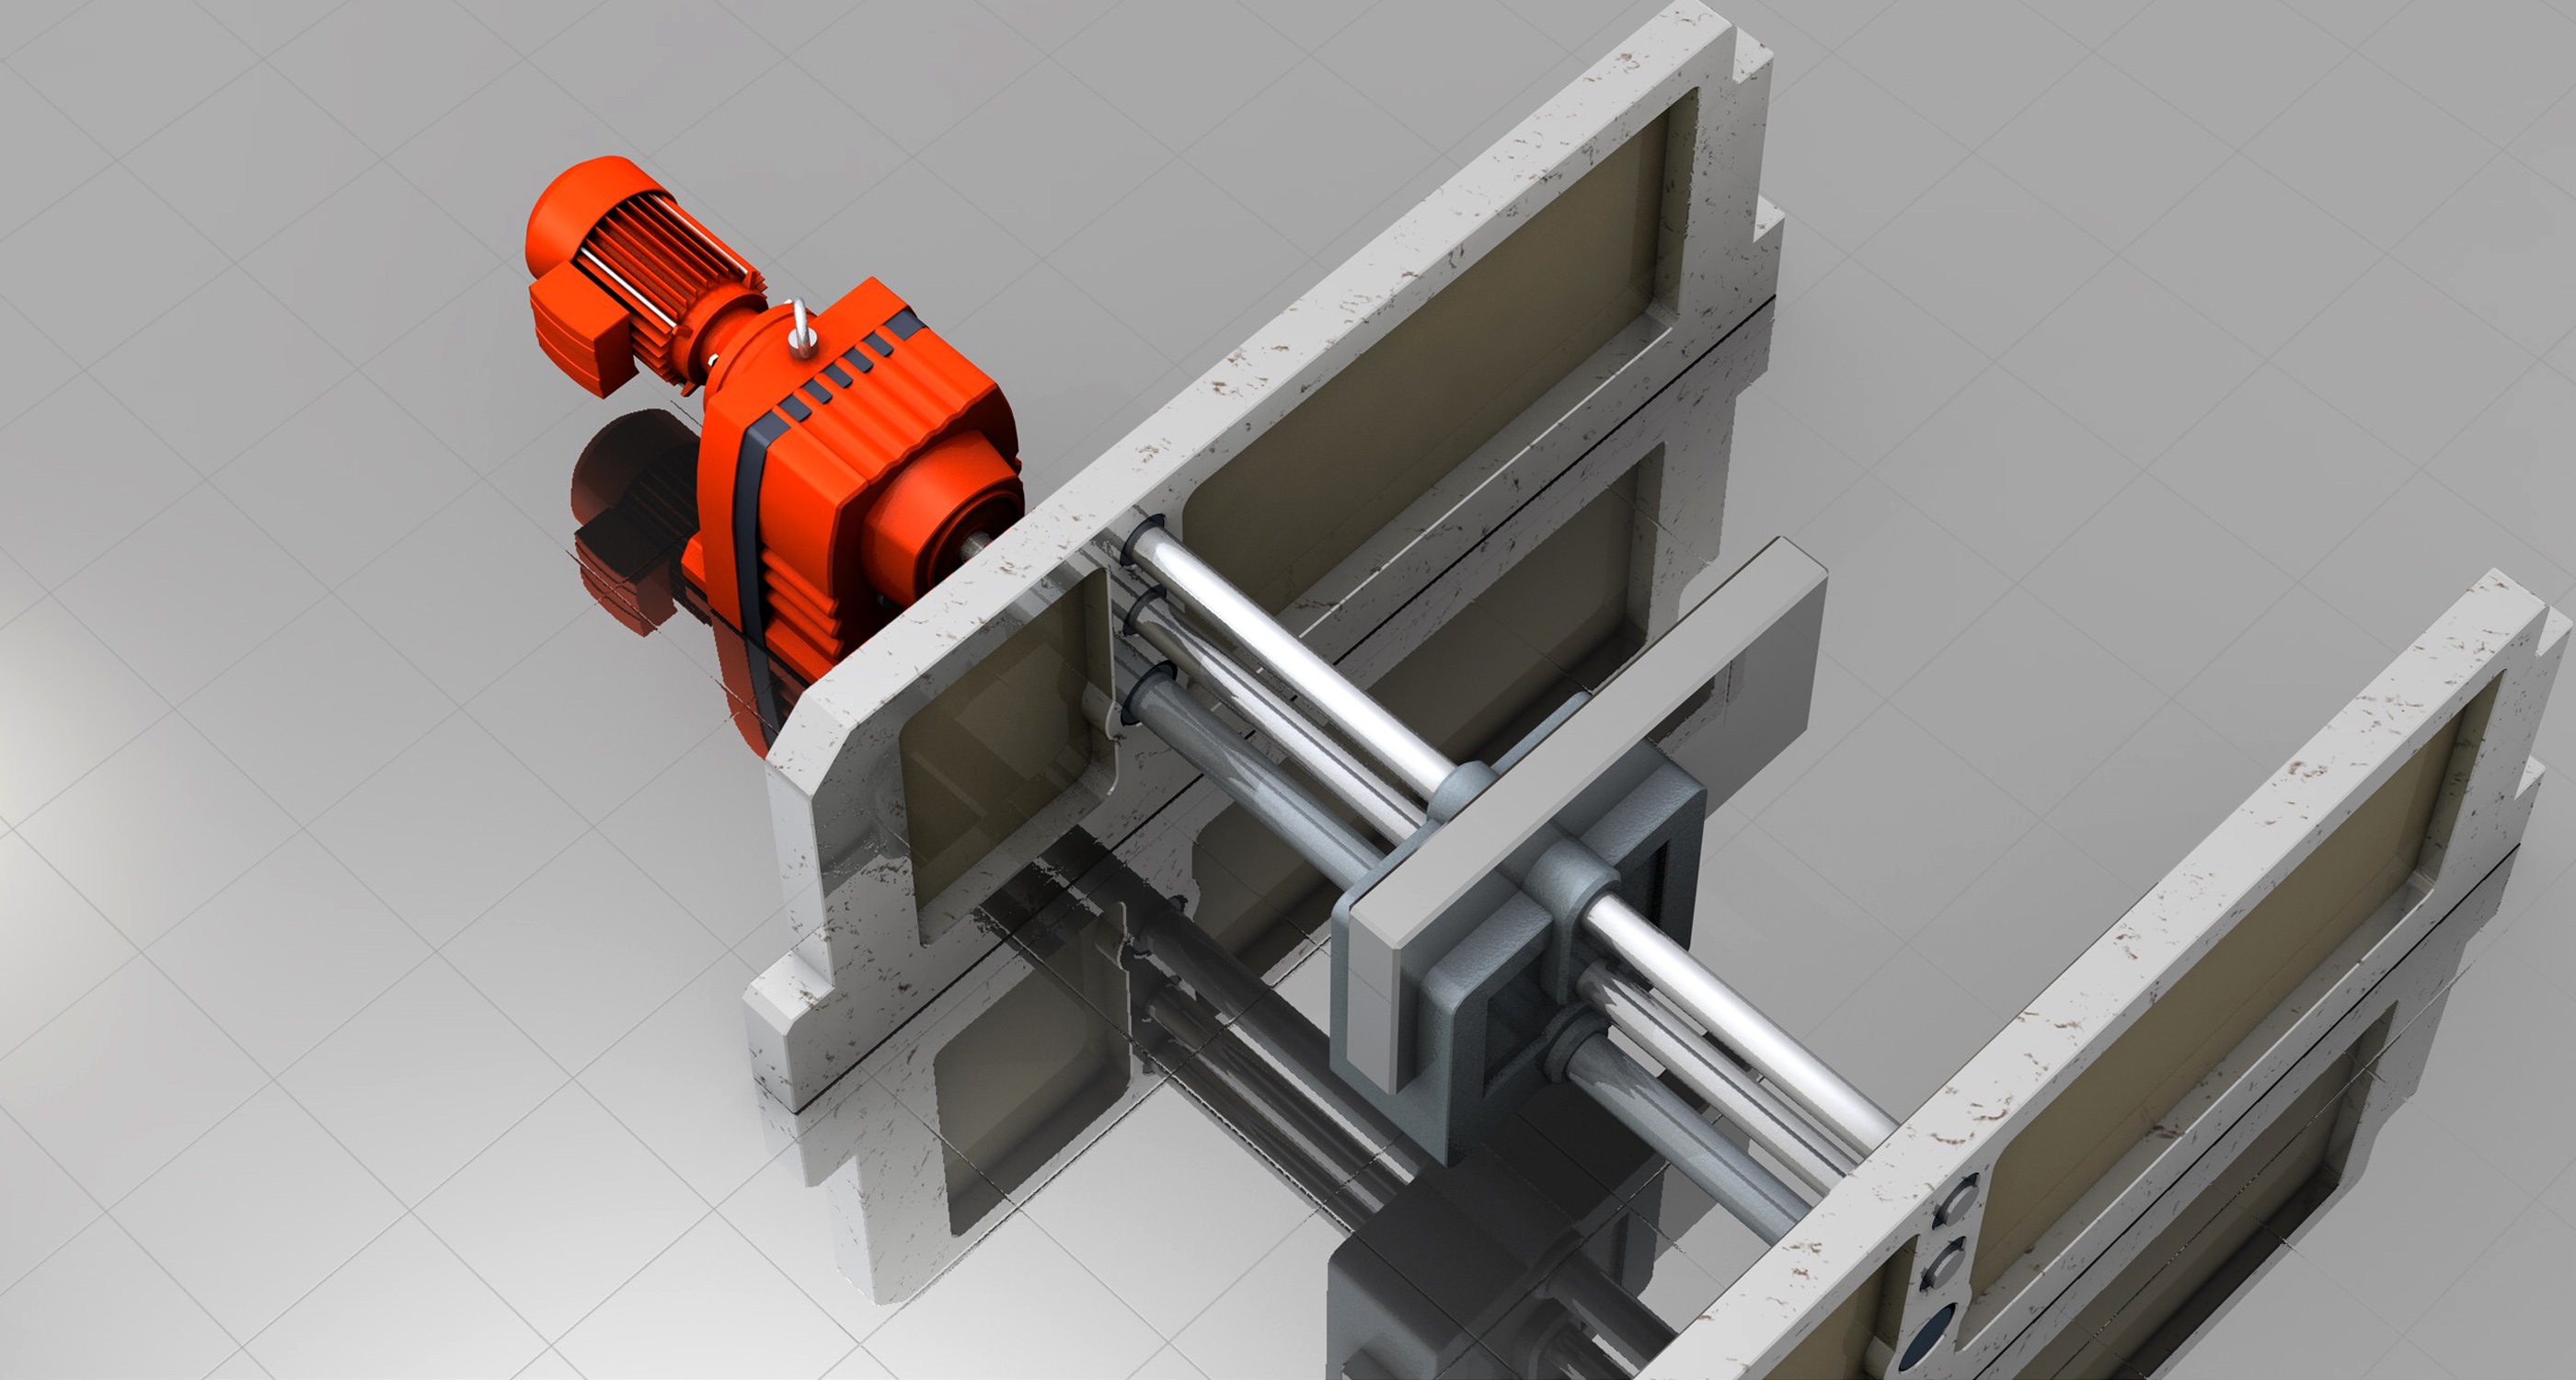
technology, drive, machine, industry, product, motor, graphic, transmission, technical, mechanics, visualization, computer graphics, 3d model, spindle, drive technology